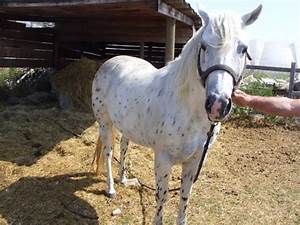
Label: cavallo